Africa Cup of Nations

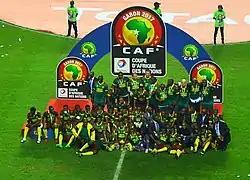
Cameroon players celebrate after winning the 2017 AFCON.

The 2000 edition was hosted jointly by Ghana and Nigeria, who replaced the originally designated host Zimbabwe. Following a 2–2 draw after extra time in the final, Cameroon defeated Nigeria on penalty kicks. In 2002, Cameroon's "Indomitable Lions" won their second consecutive title. This was the first repeat since Ghana had done it in the 1960s and after Egypt had done it before in 1957 and 1959. The Cameroonians beat first-time finalists Senegal, who also debuted in the World Cup later that year, via penalty kicks. Both finalists were eliminated in the quarter-finals two years later in Tunisia, where the hosts won their first title, beating Morocco 2–1 in the final.